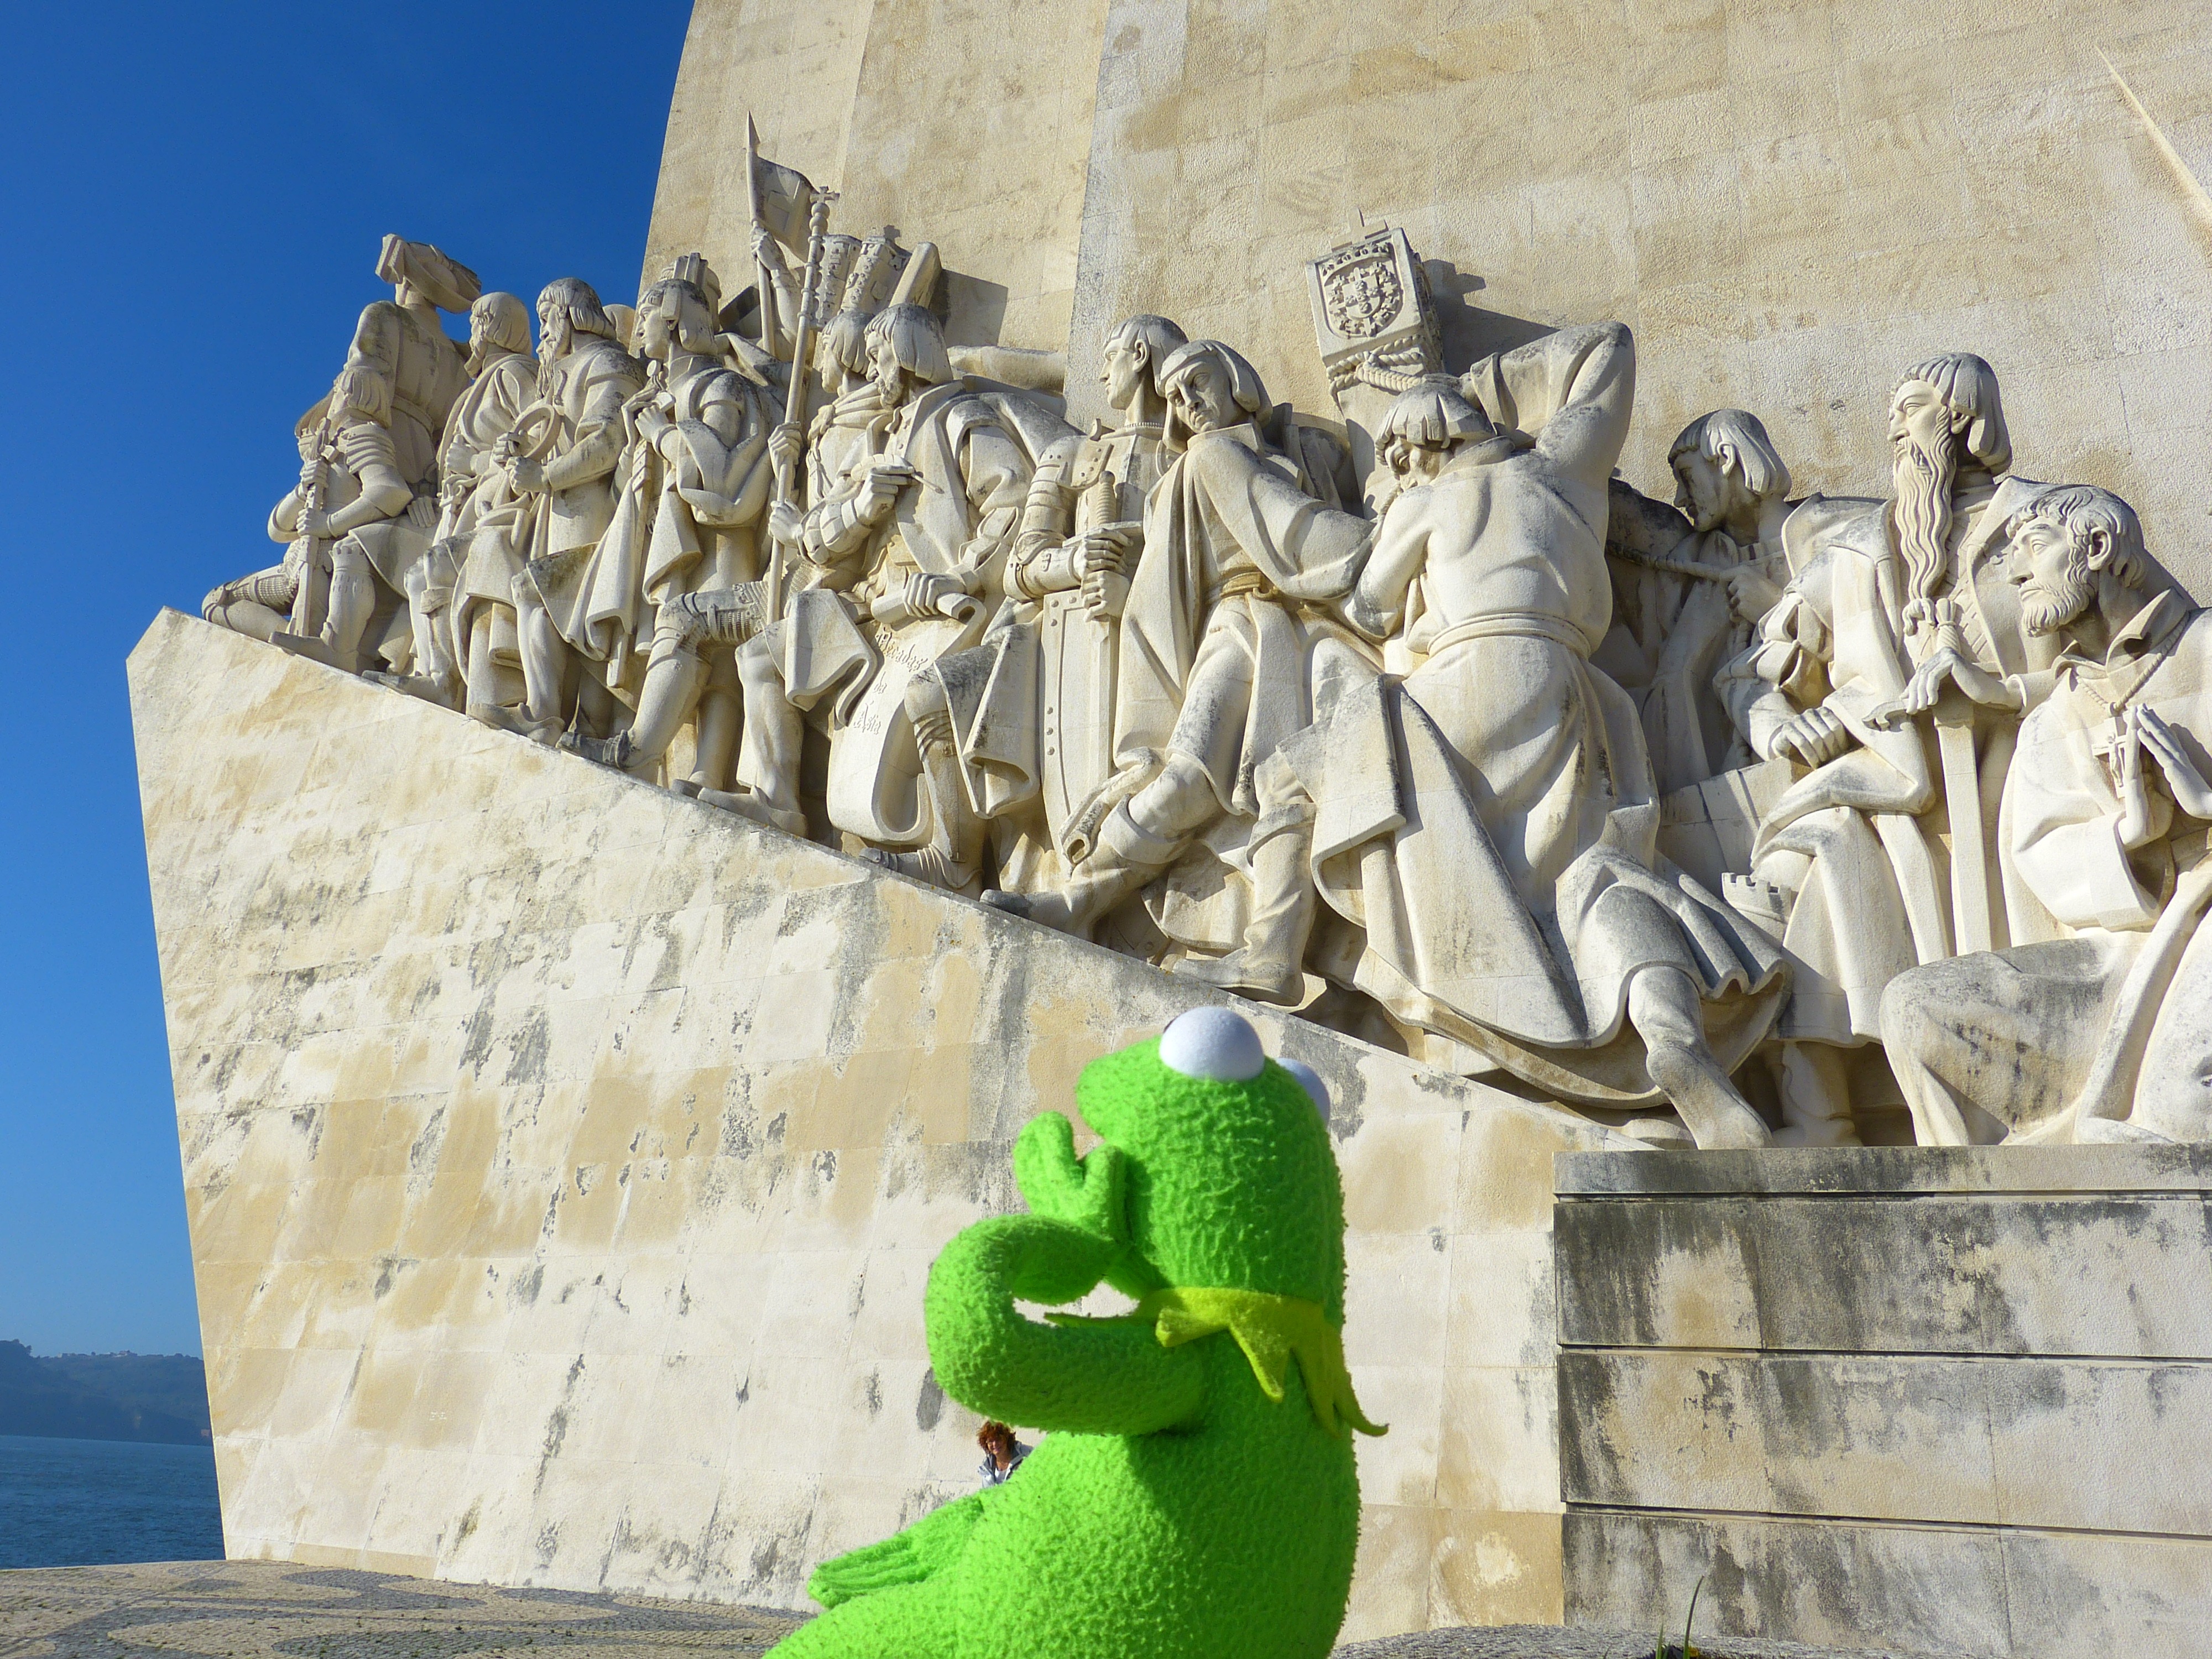
monument, statue, frog, sculpture, art, temple, portugal, relief, kermit, lisboa, lisbon, tejo, belem, stone carving, monument of the discoveries, ancient history, henry of the navigator, padr o dos descobrimentos